Junior Eurovision Song Contest 2007

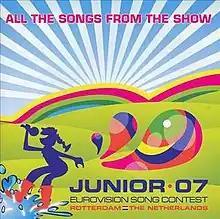
Cover art of the official album

Patricia Goldsmith, Communications Adviser of the Eurovision TV department, stated that nineteen countries would participate in the Junior Eurovision Song Contest 2007, though Spanish broadcaster Radiotelevisión Española (RTVE) later announced its withdrawal from the contest. Croatian broadcaster Hrvatska Radiotelevizija (HRT) also withdrew due to expense and difficulties in broadcasting the contest live.